Political positions of John Delaney

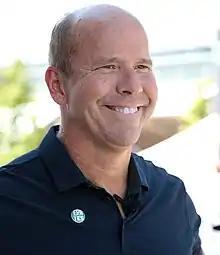
Delaney wears a button declaring support for the Equal Rights Amendment

Delaney supports the Equal Rights Amendment. In June 2013 Delaney sponsored legislation which would remove the deadline for ratification of the ERA.